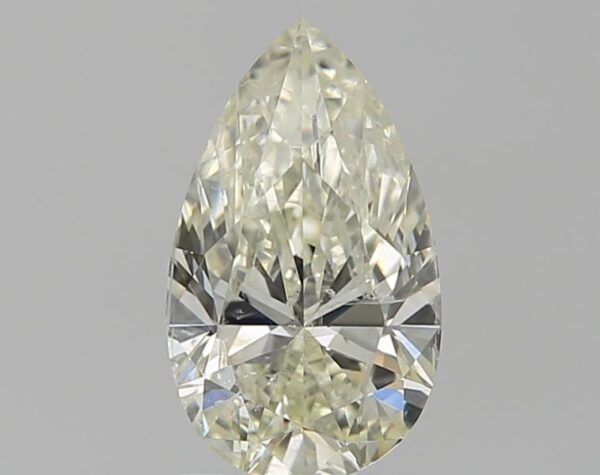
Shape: pear
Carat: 1.2
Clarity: SI2
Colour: K
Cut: EX
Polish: EX
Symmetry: EX
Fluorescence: N
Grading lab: IGI
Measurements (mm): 9.64 x 5.74 x 3.54